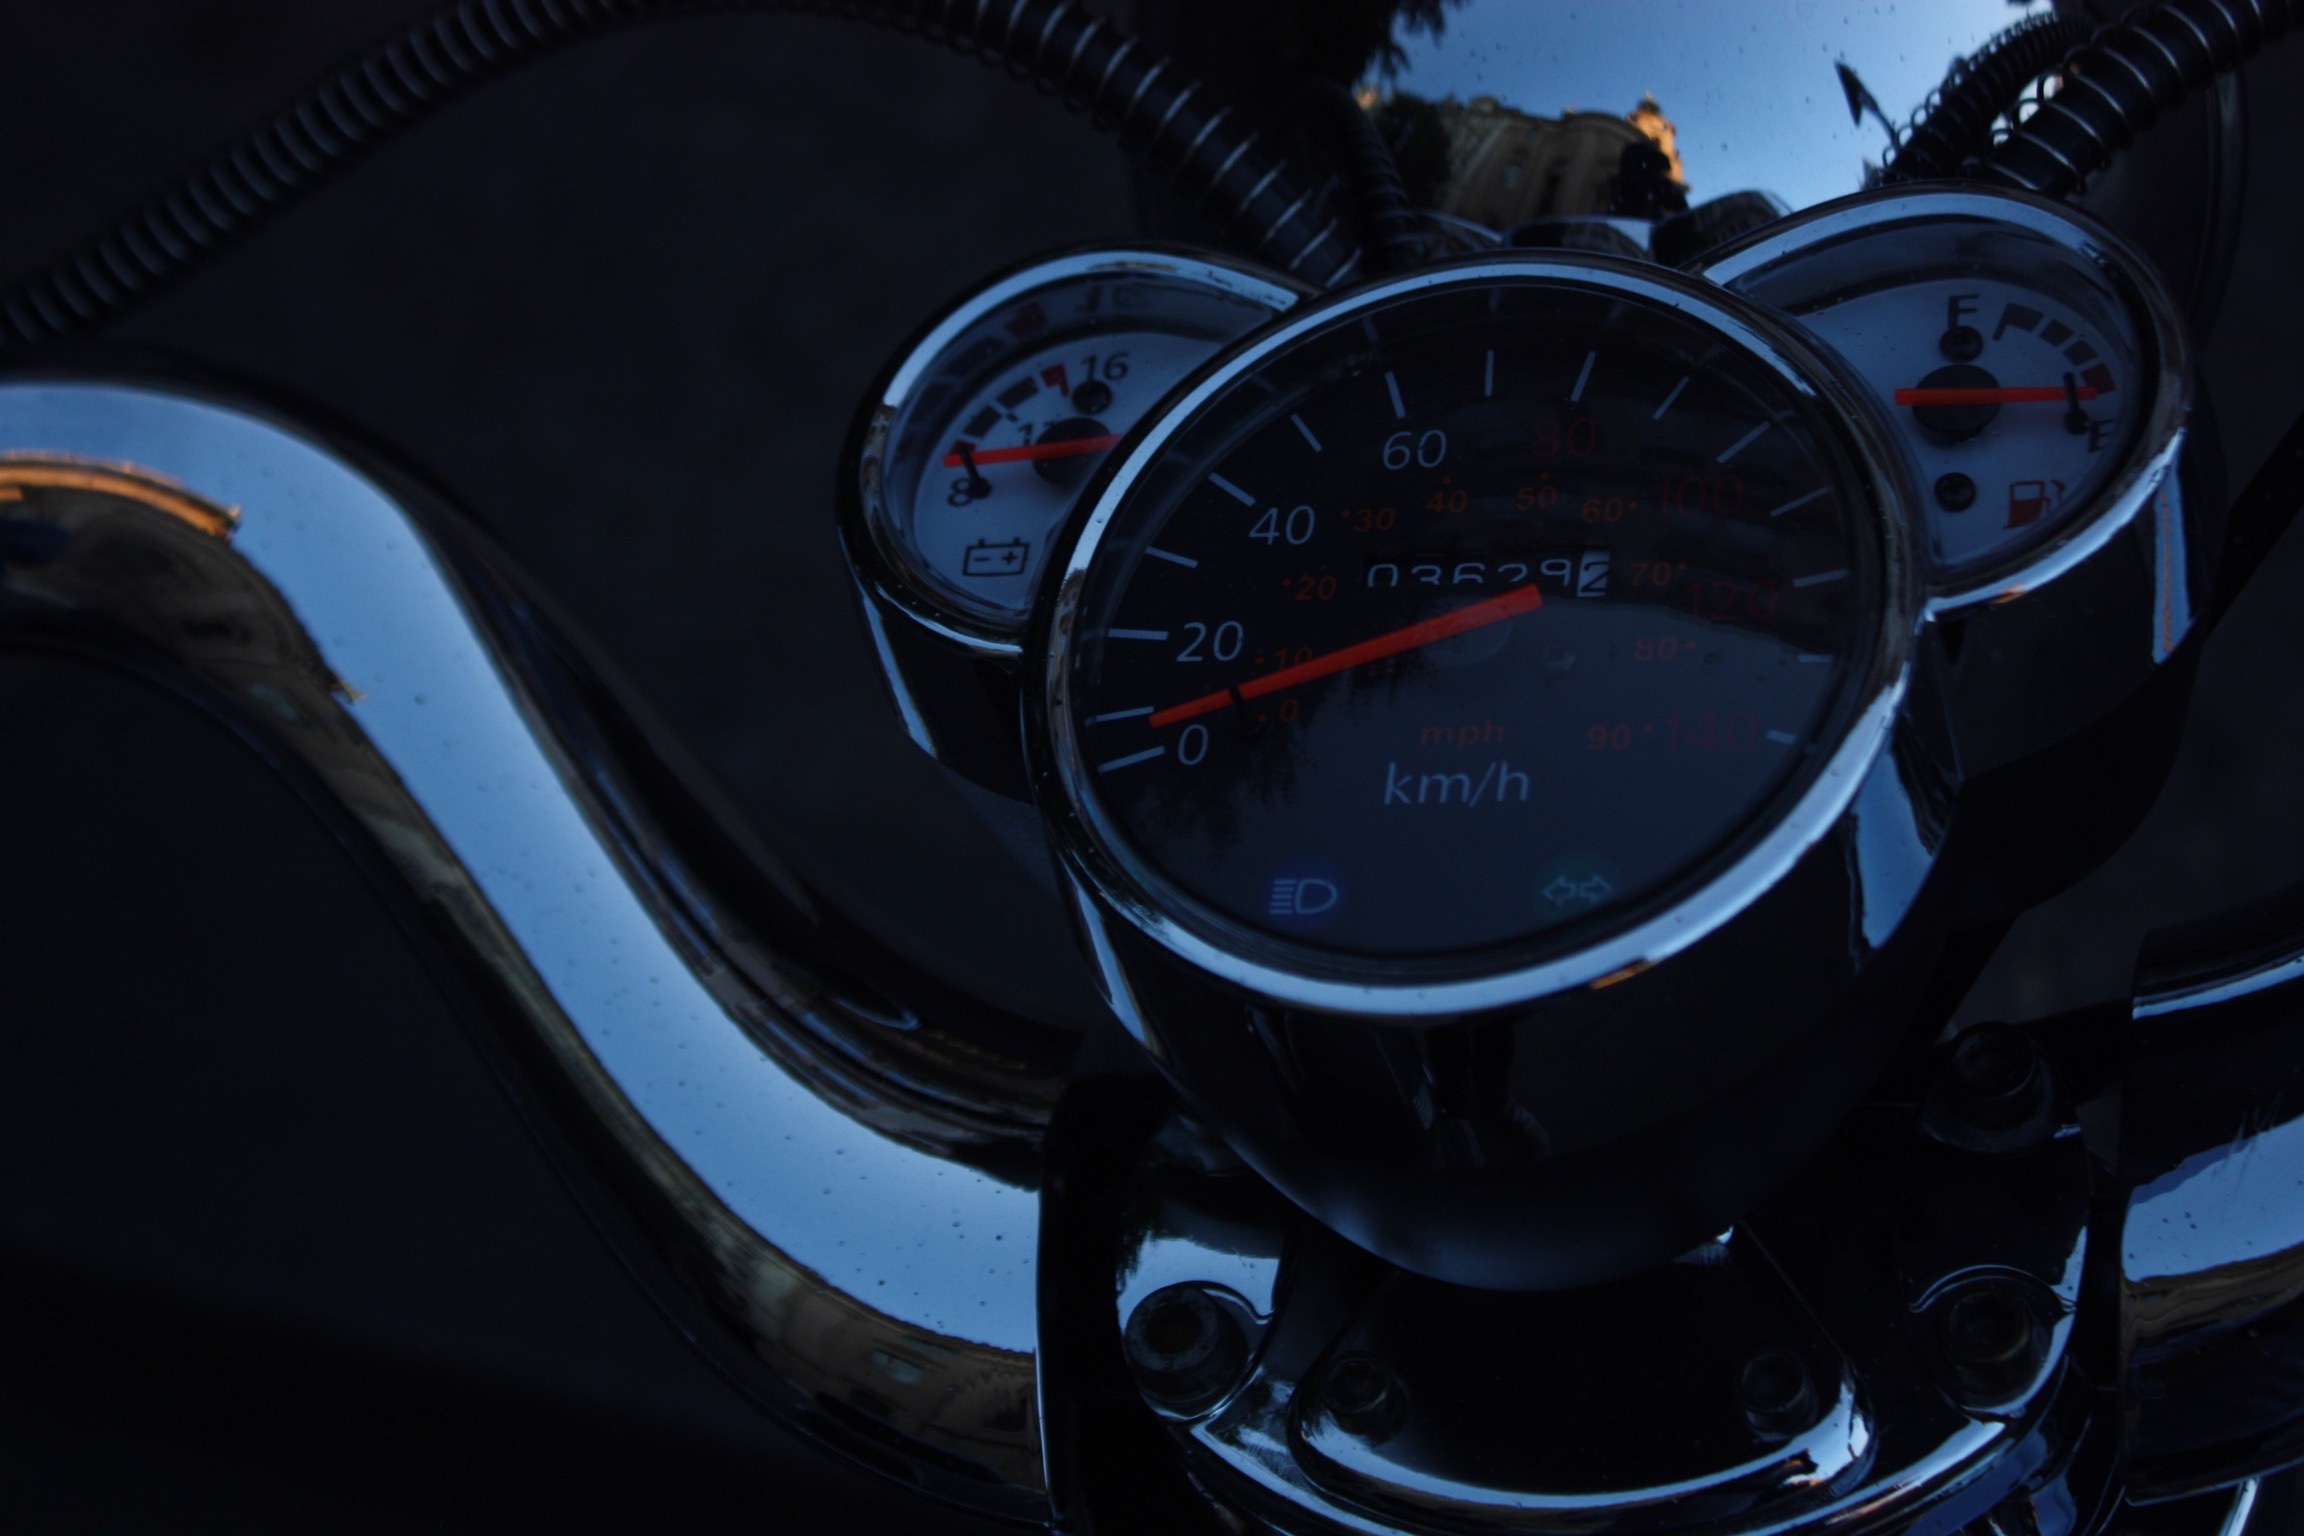
car, wheel, vehicle, motorcycle, blue, steering wheel, black, sports car, supercar, land vehicle, automobile make, single lens reflex camera, automotive design